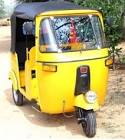
Vehicle type: Auto Rickshaws